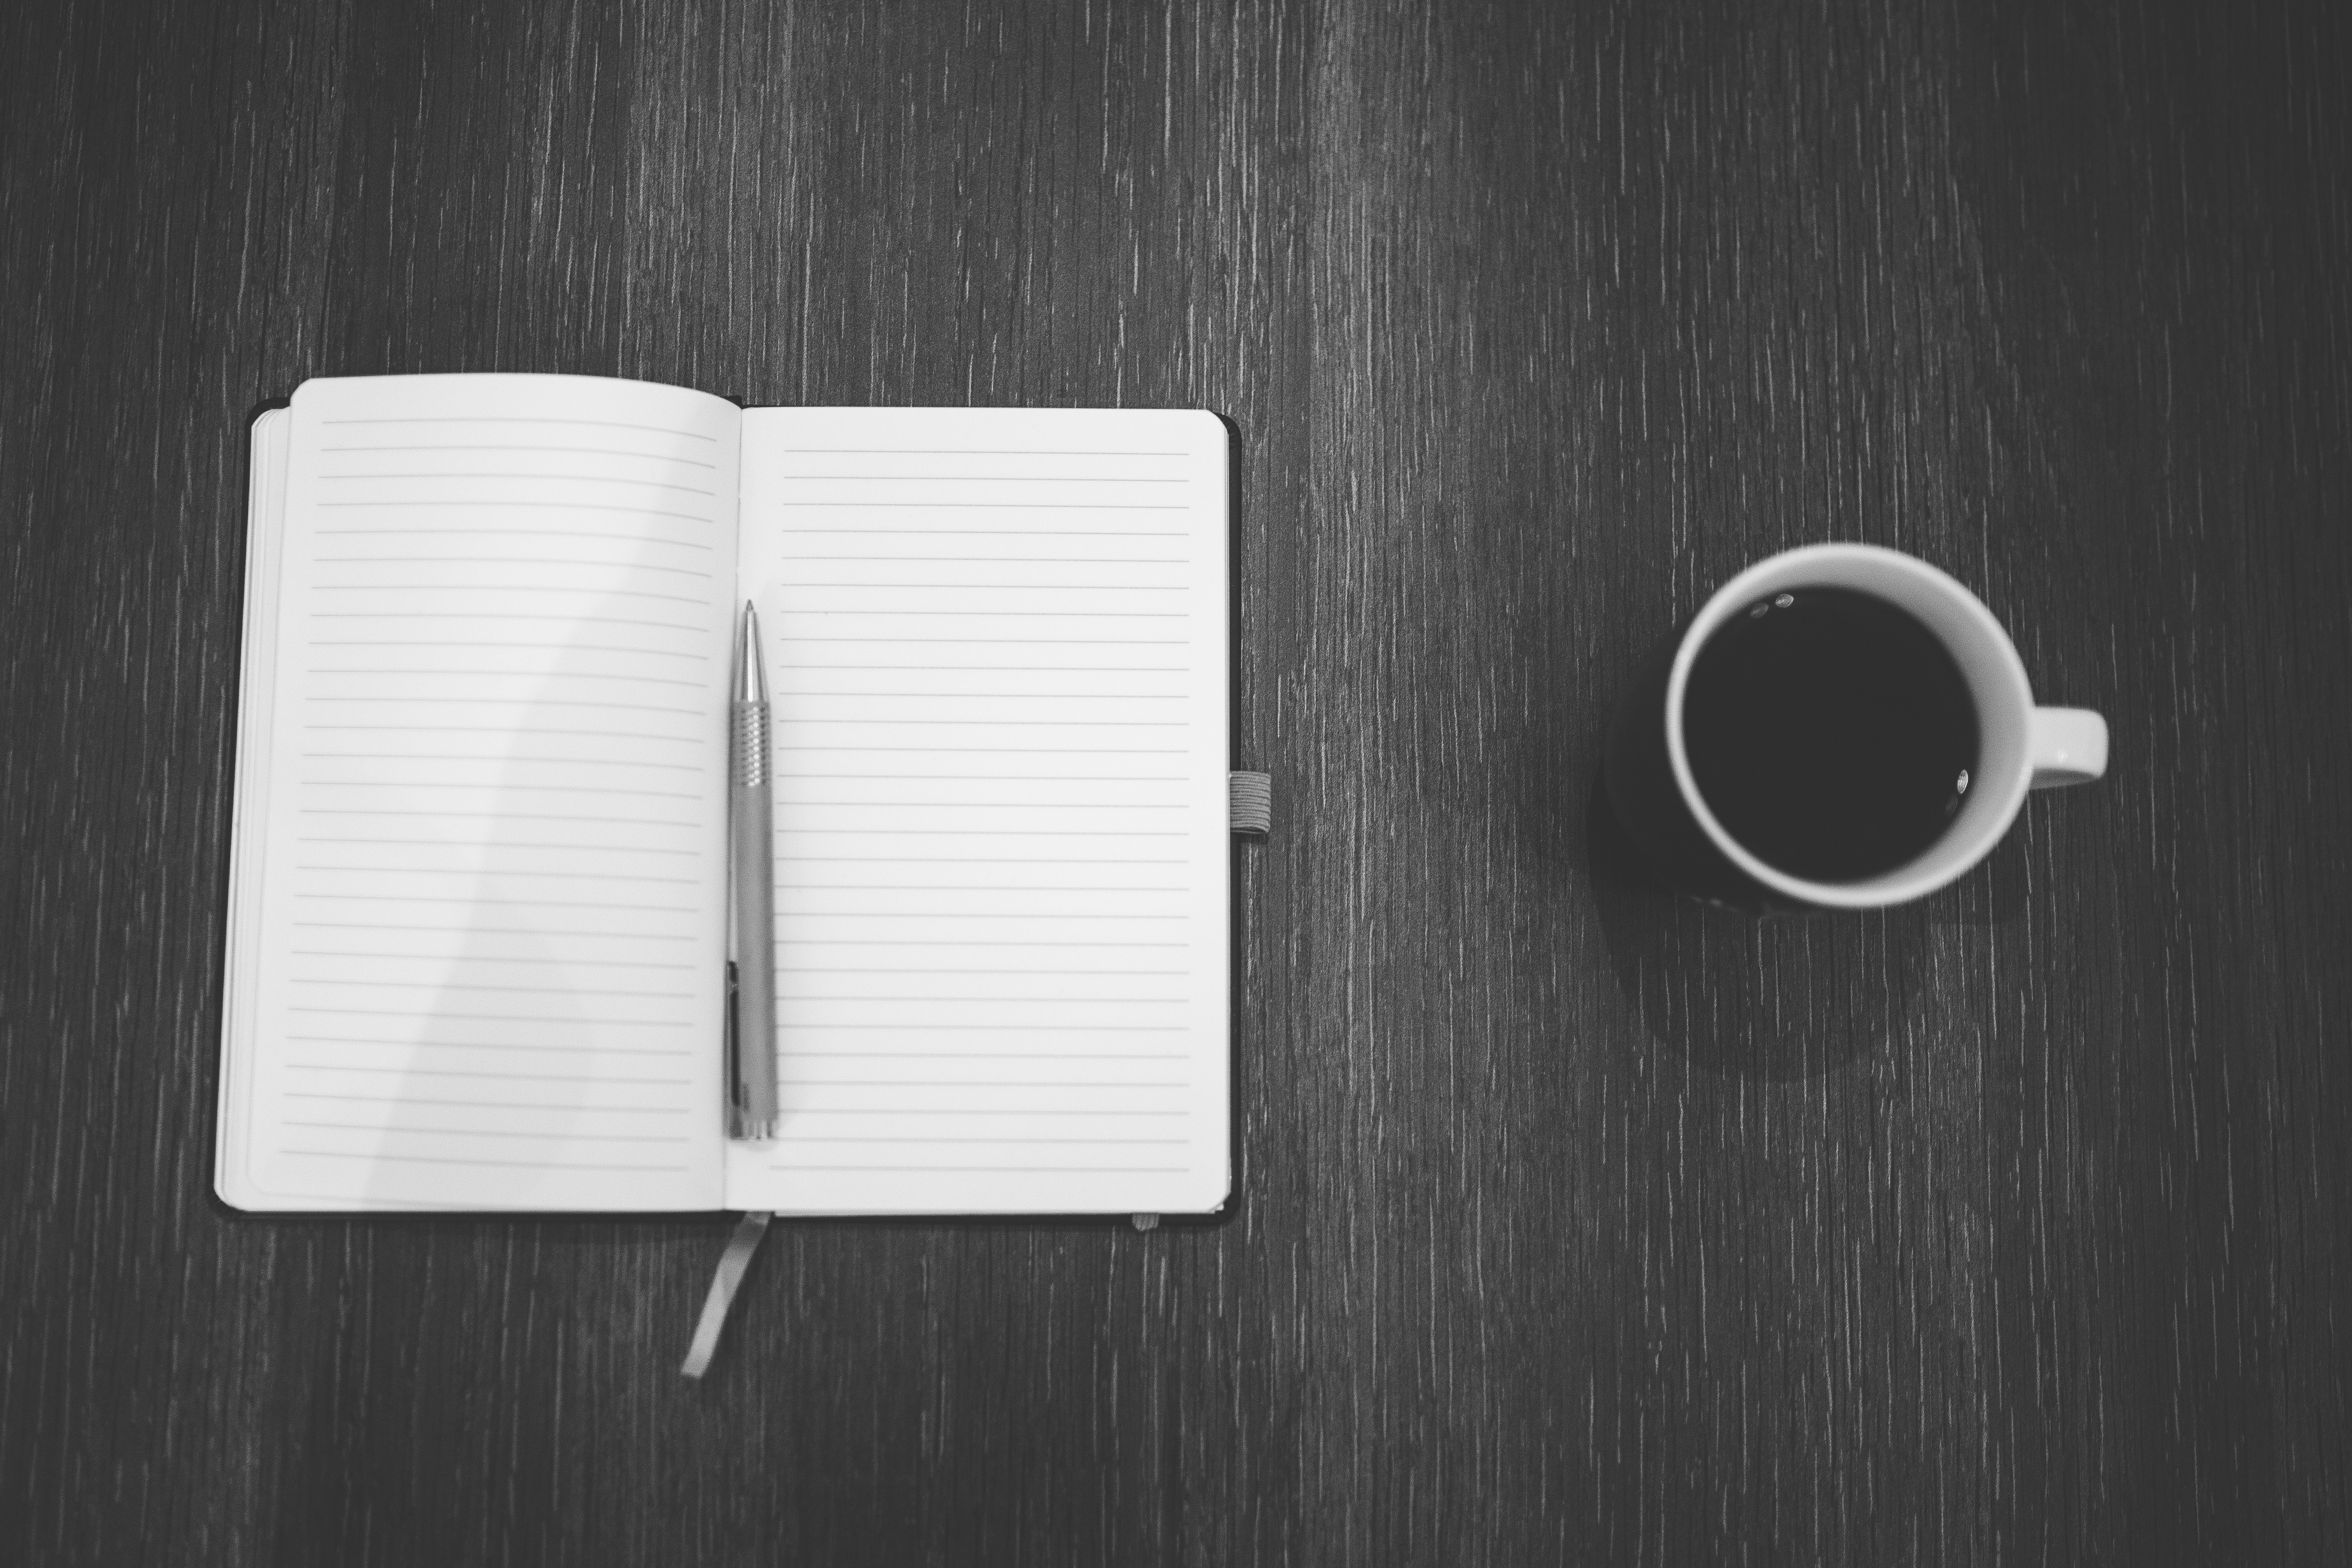
font, wood, rectangle